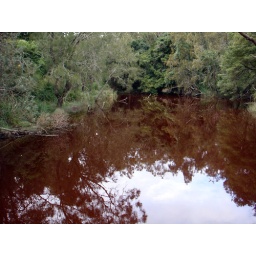
A river stained red by tea-tree leaves.